Pirassununga

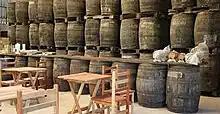

Pirassununga is home to three sugar cane distilleries, Pirassununga 51 Cachaça, Cachaça Sapucaia and Pirassununga Cachaça. The most popular brand, Pirassununga 51 Cachaça, was founded in 1959, just one year after Brazil had won its first FIFA Soccer World Cup. Pirassununga 51 Cachaça became a household name in the country during the 70s. "51, uma boa ideia," which translates to "51, a good idea," soon became a phrase in popular culture. It wasn't until the 1990s that Pirassununga 51 Cachaça became an export to other parts of the world. Cachaça is used as the spirit of choice for Brazil's national cocktail, the caipirinha.